US Weather Bureau Station (Block Island)

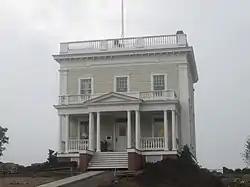

The U.S. Weather Bureau Station is a historic former weather station on Beach Avenue on Block Island, Rhode Island. It is a two-story wood-frame structure, three bays wide, with a flat roof surrounded by a low balustrade. There is a full-width porch across the front, supported by grouped columns. The Classical Revival building was designed by Harding & Upman, and constructed in 1903, replacing a station destroyed by fire the previous year. It originally had meteorological instruments mounted on the roof and the grounds, and was used as a weather station until 1950. It was then converted for use as a summer tourist residence.